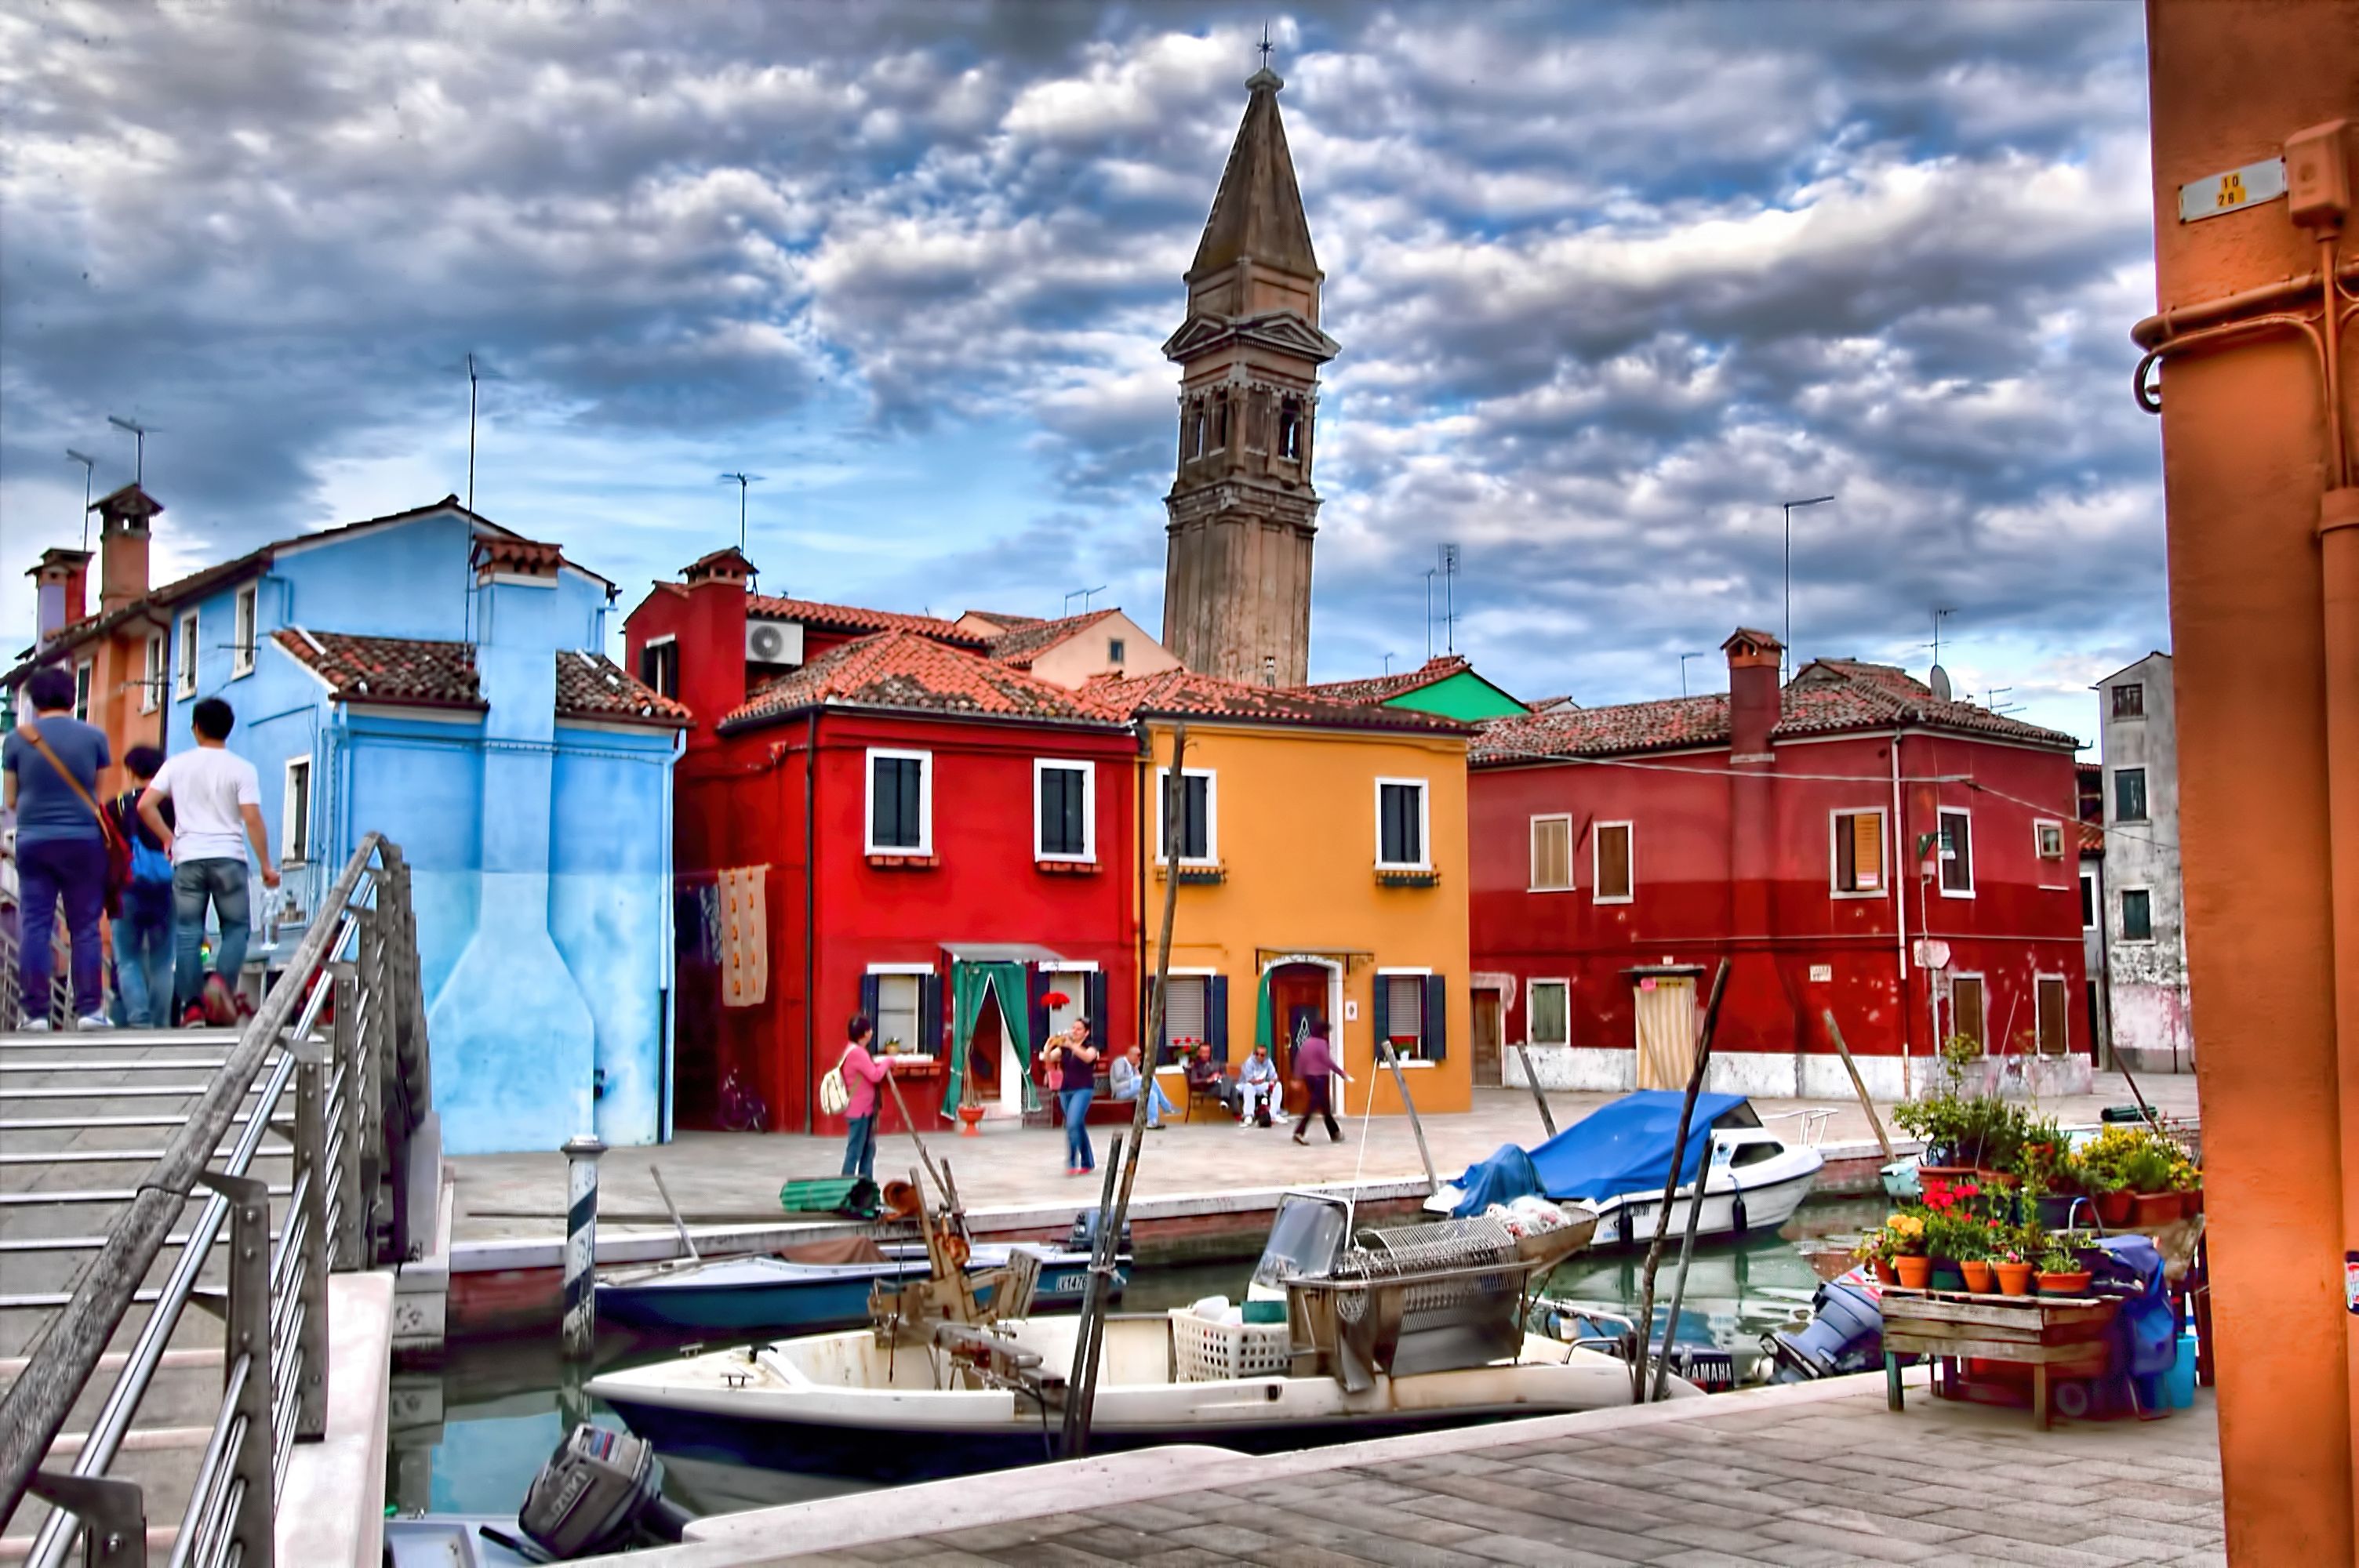
water, town, city, canal, cityscape, downtown, vacation, travel, amusement park, plaza, landmark, italy, venice, tourism, waterway, resort, venezia, town square, burano, human settlement